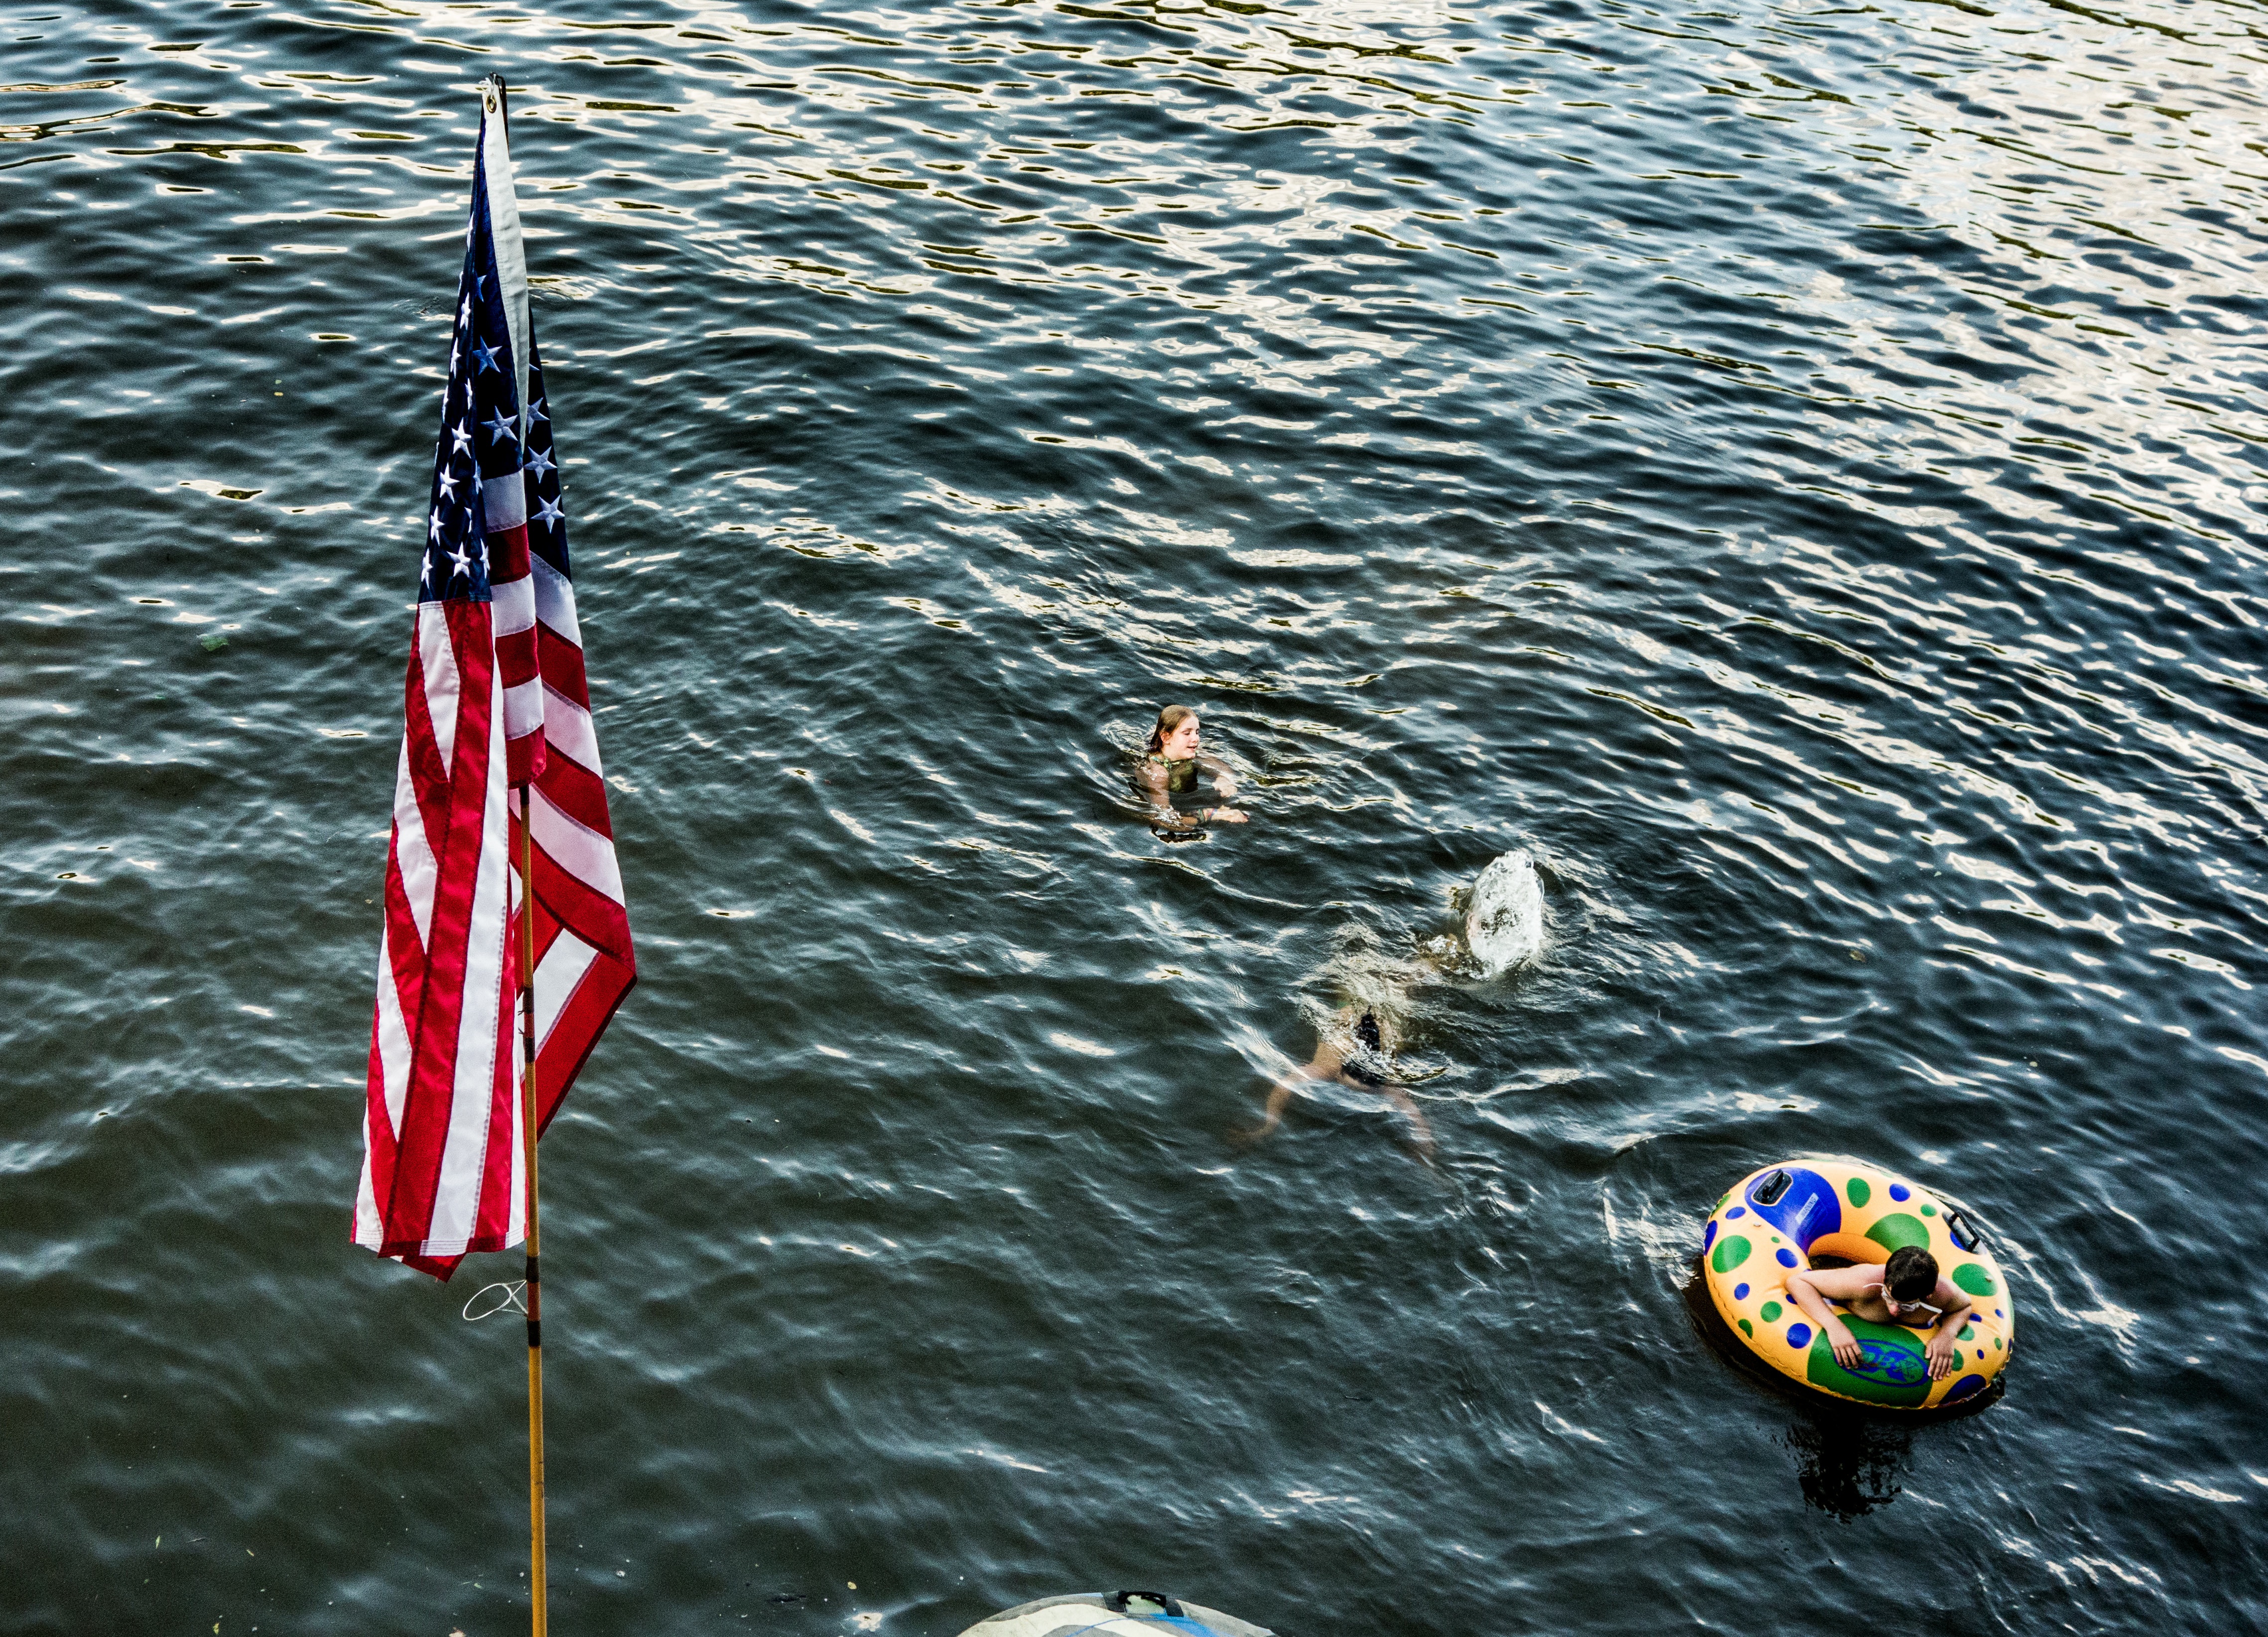
water, group, boat, swim, vehicle, flag, swimming, boating